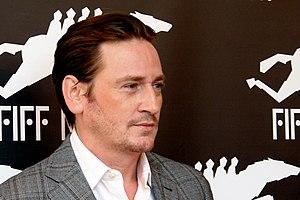
Magimel FIFF 05 octobre 2012
Benoît Magimel, né le 11 mai 1974 à Paris, est un acteur français.